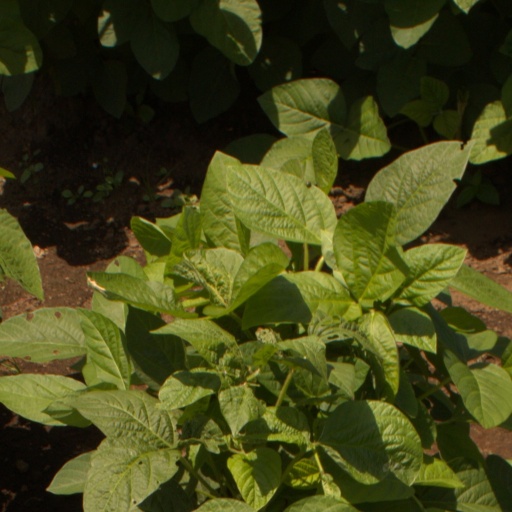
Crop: soybean